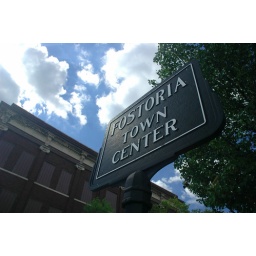
The &amp;quot;Fostoria Town Center&amp;quot; sign along main street in Fostoria, Ohio